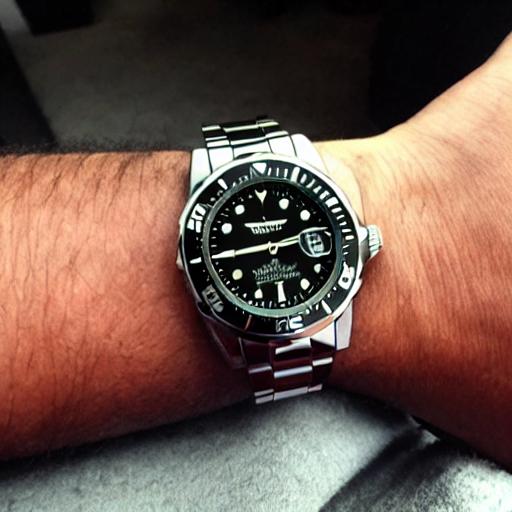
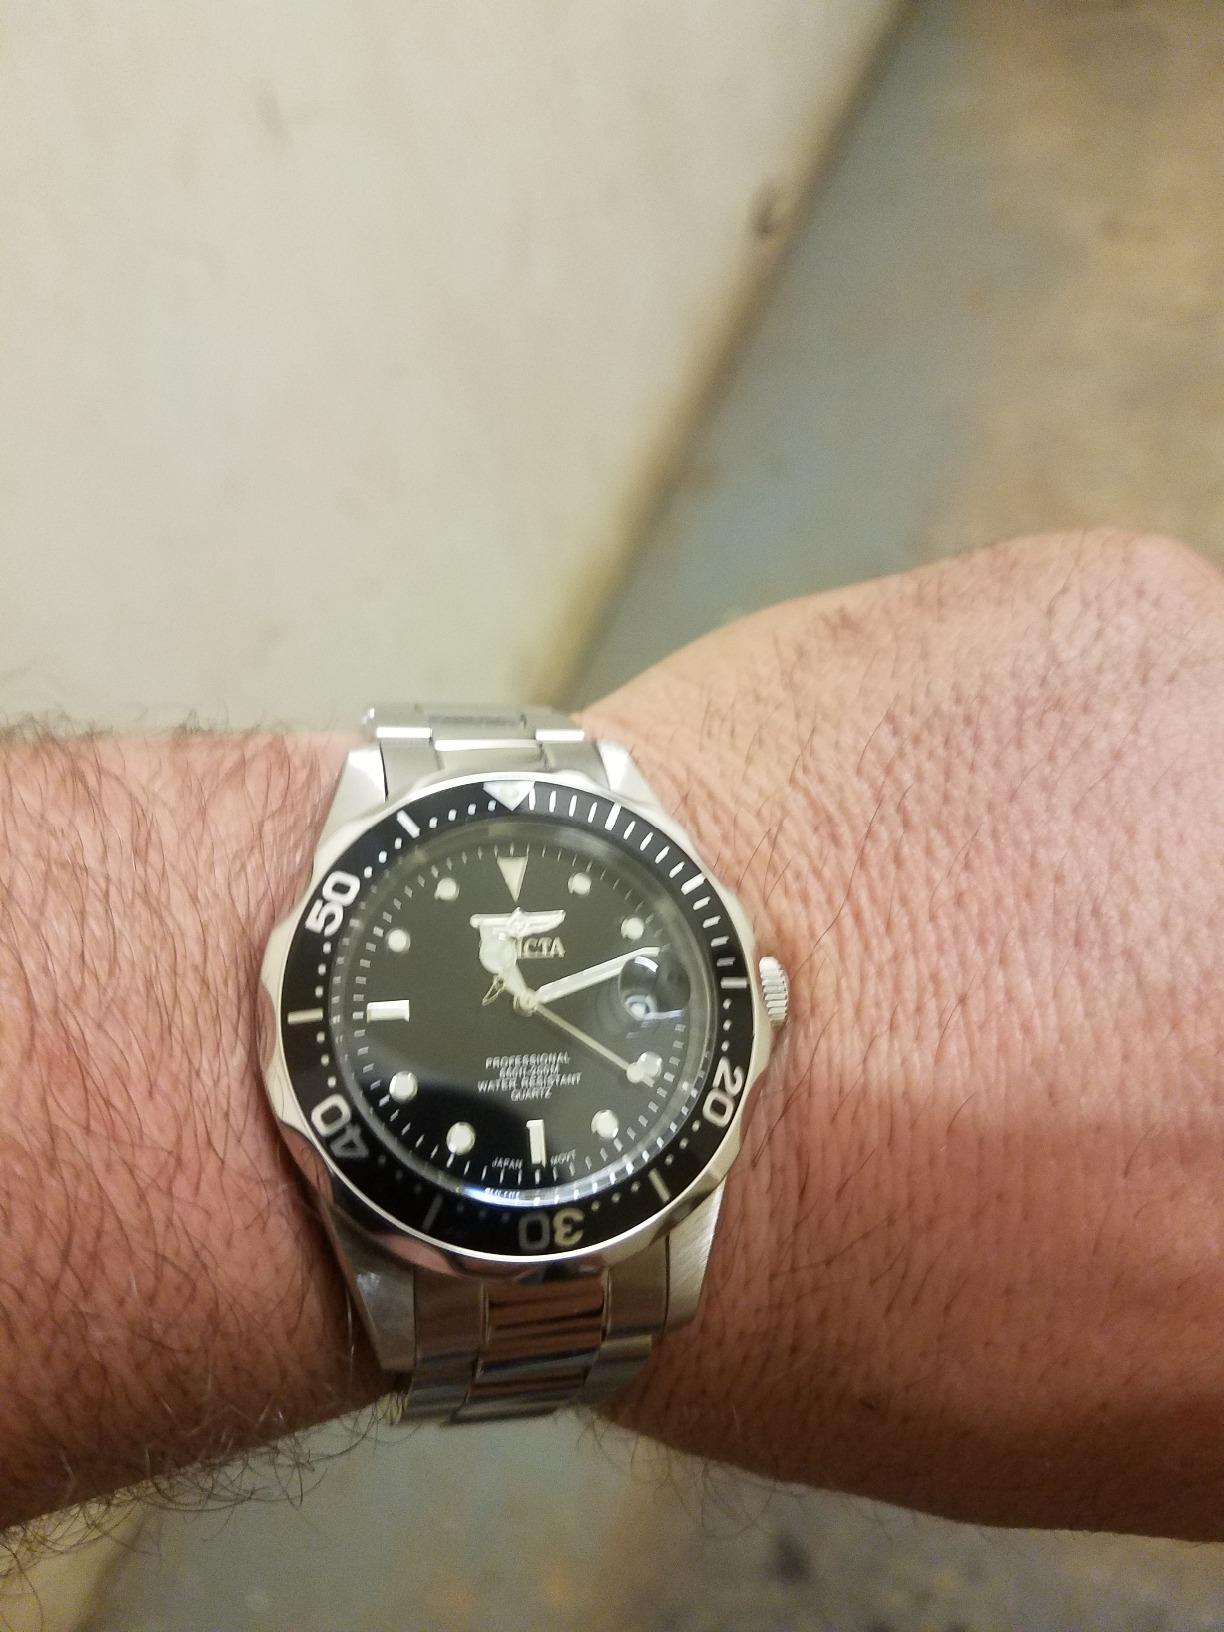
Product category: accessories_watch
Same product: no